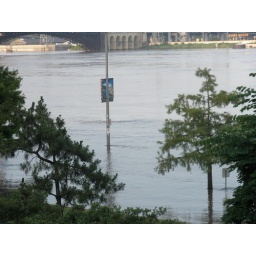
There's a river walk probably ten to fifteen feet below the water level.